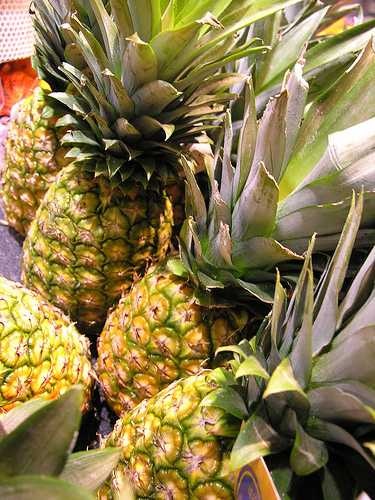
Label: Pineapple